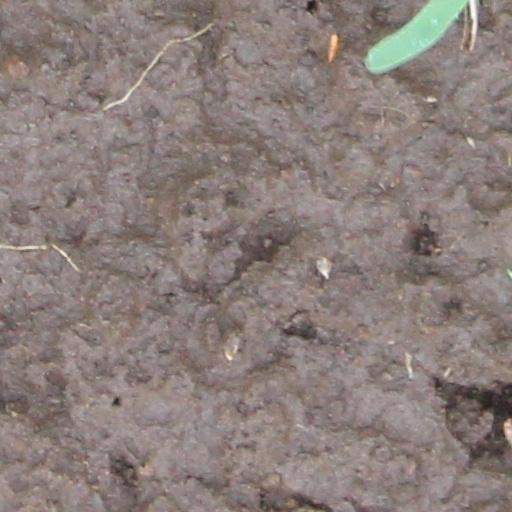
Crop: wheat